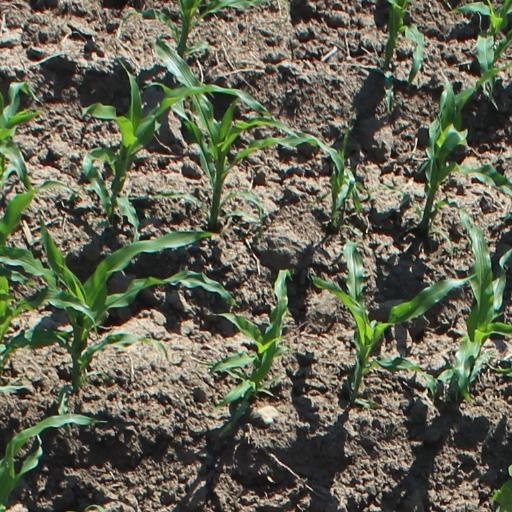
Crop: maize; corn